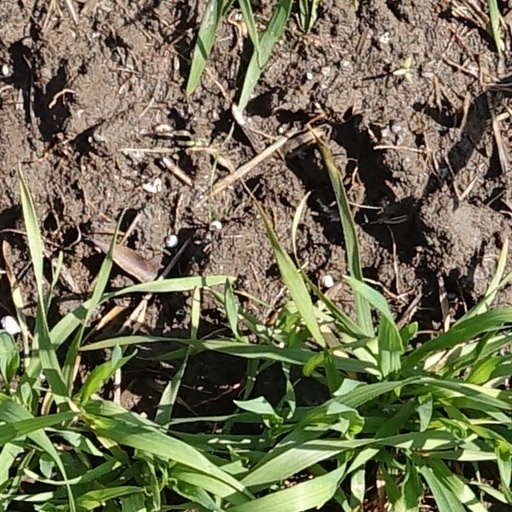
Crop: wheat